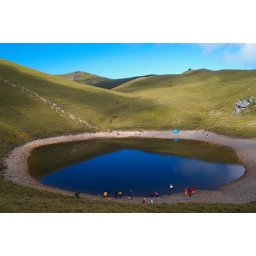
Jia-Ming Lake,3310m mountain lake in Taiwan